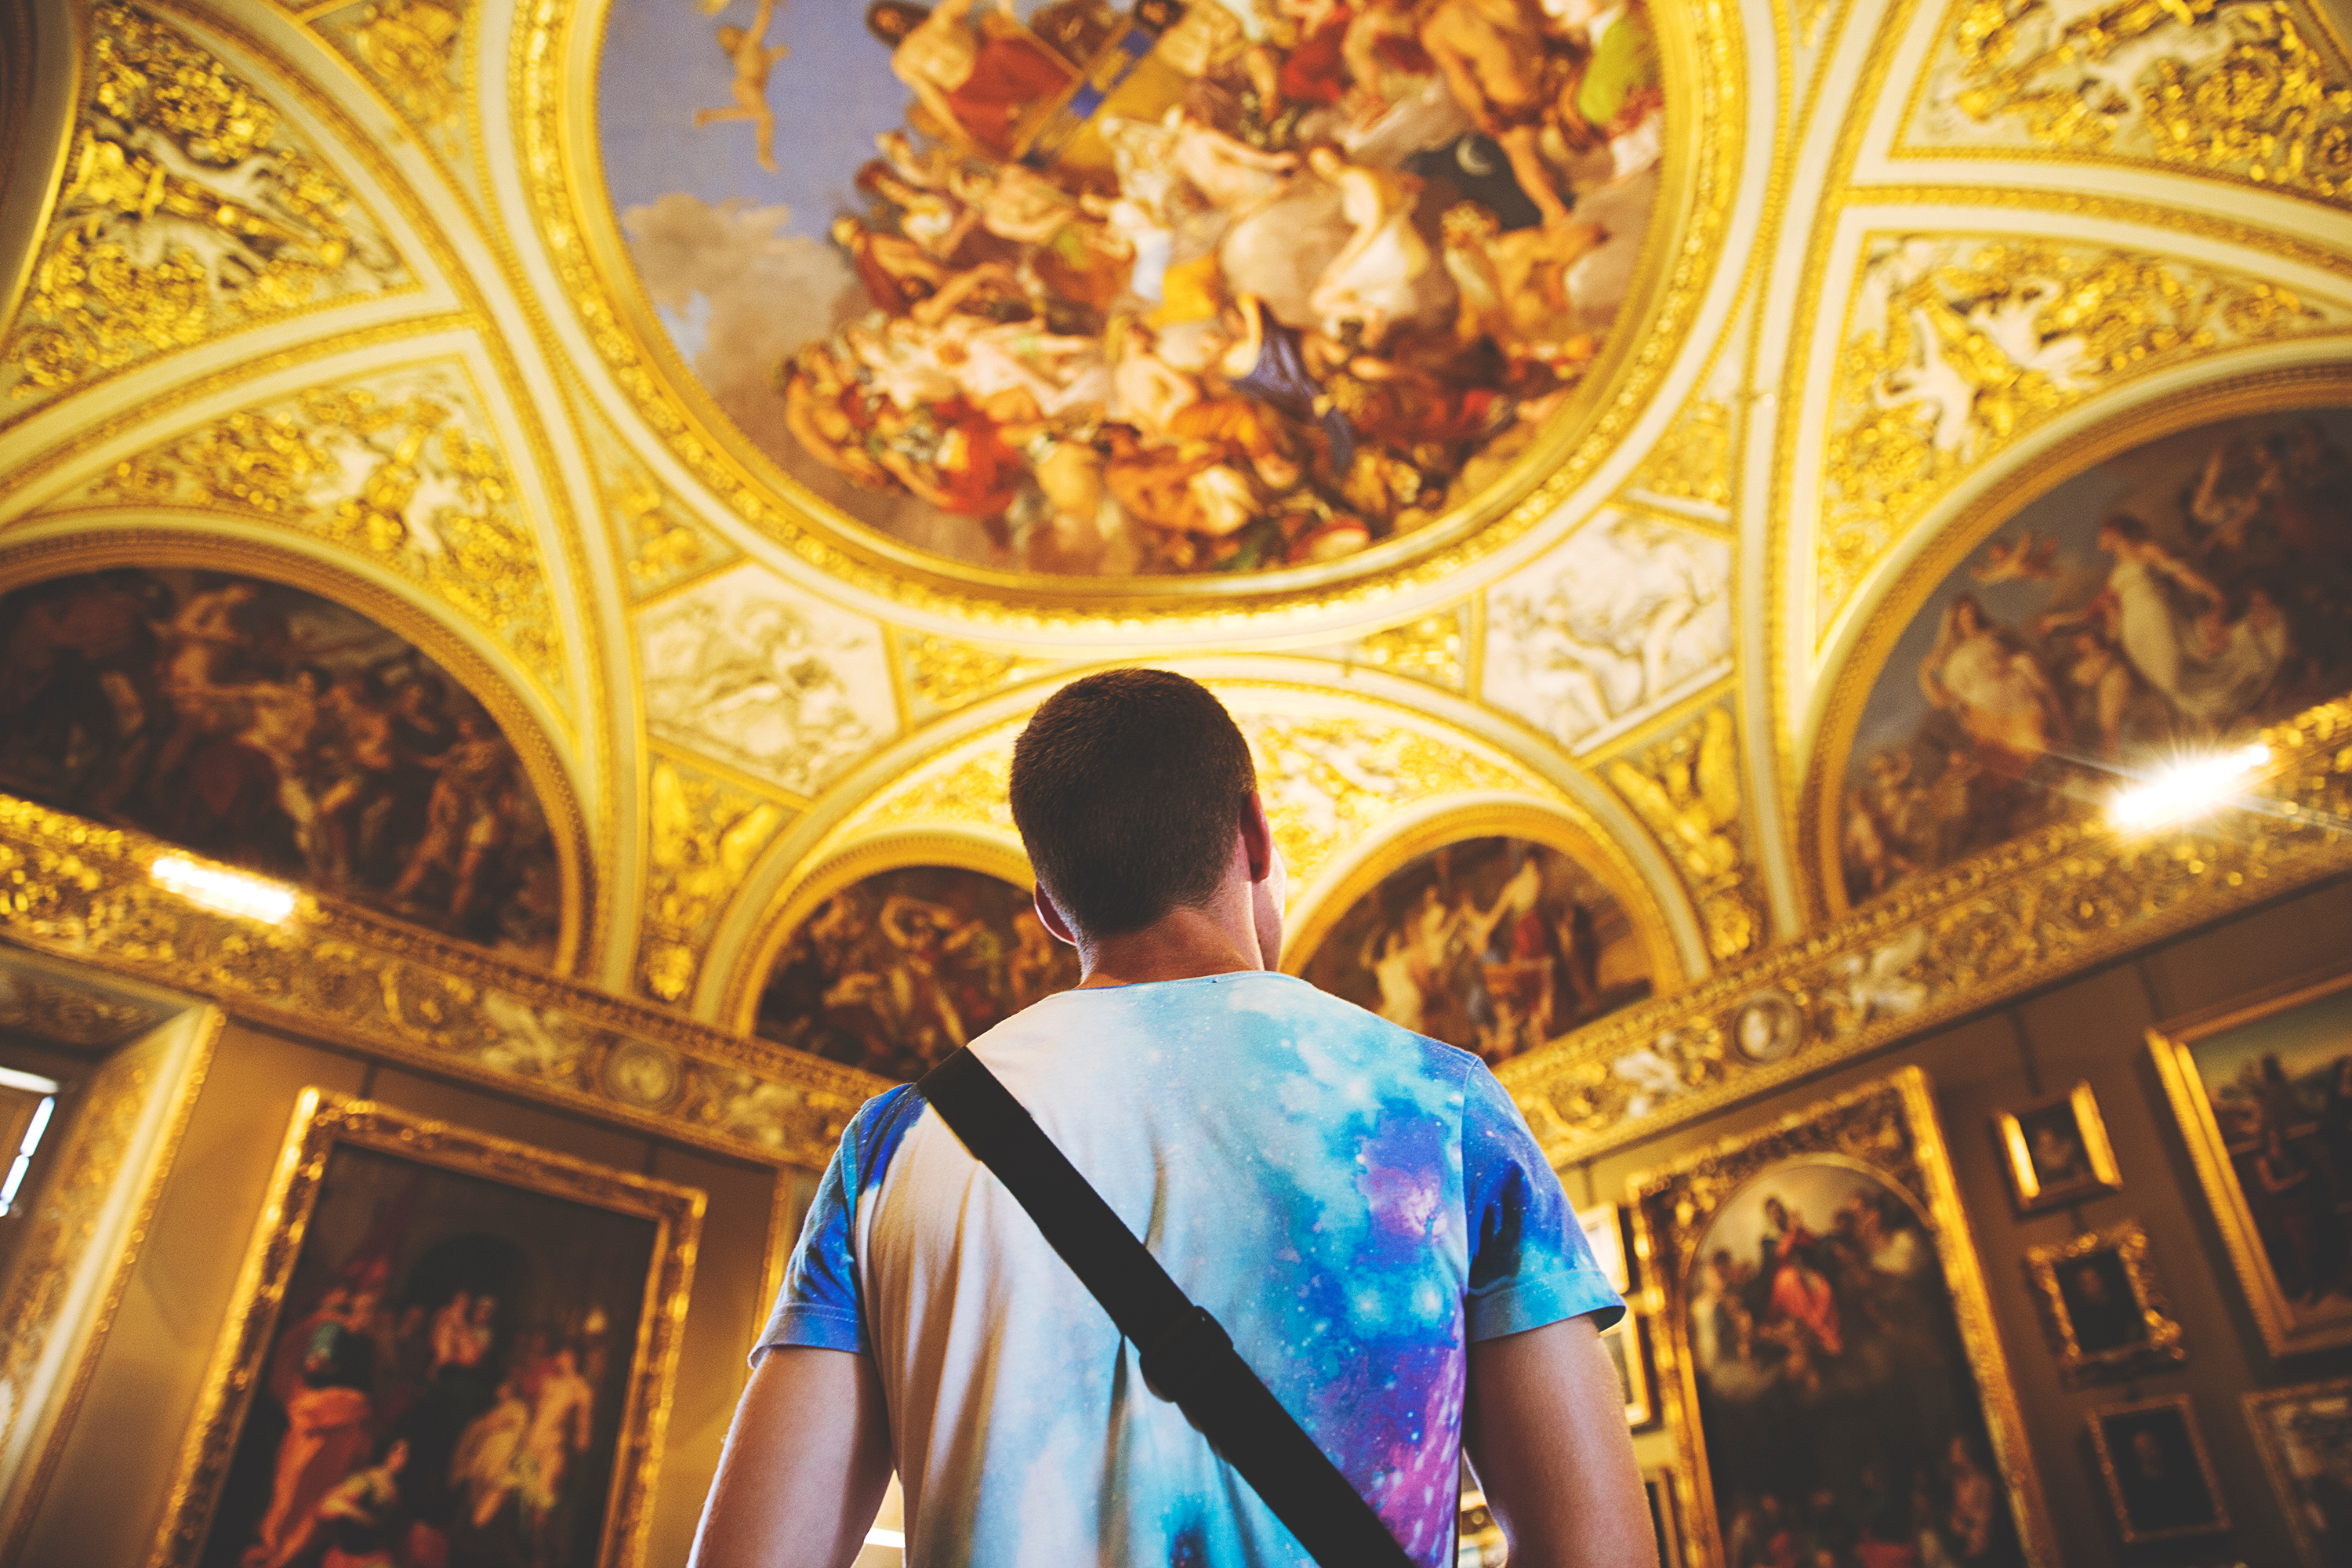
person, architecture, interior, museum, color, religion, gold, temple, tradition